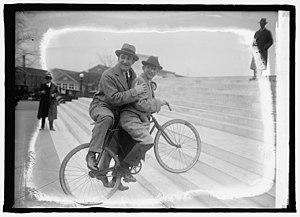
Irving Caesar est un compositeur, dramaturge, librettiste et lyriciste américain d'ascendance roumaine, né Isidor Keiser le 4 juillet 1895 à New York, ville où il est mort le 18 décembre 1996.